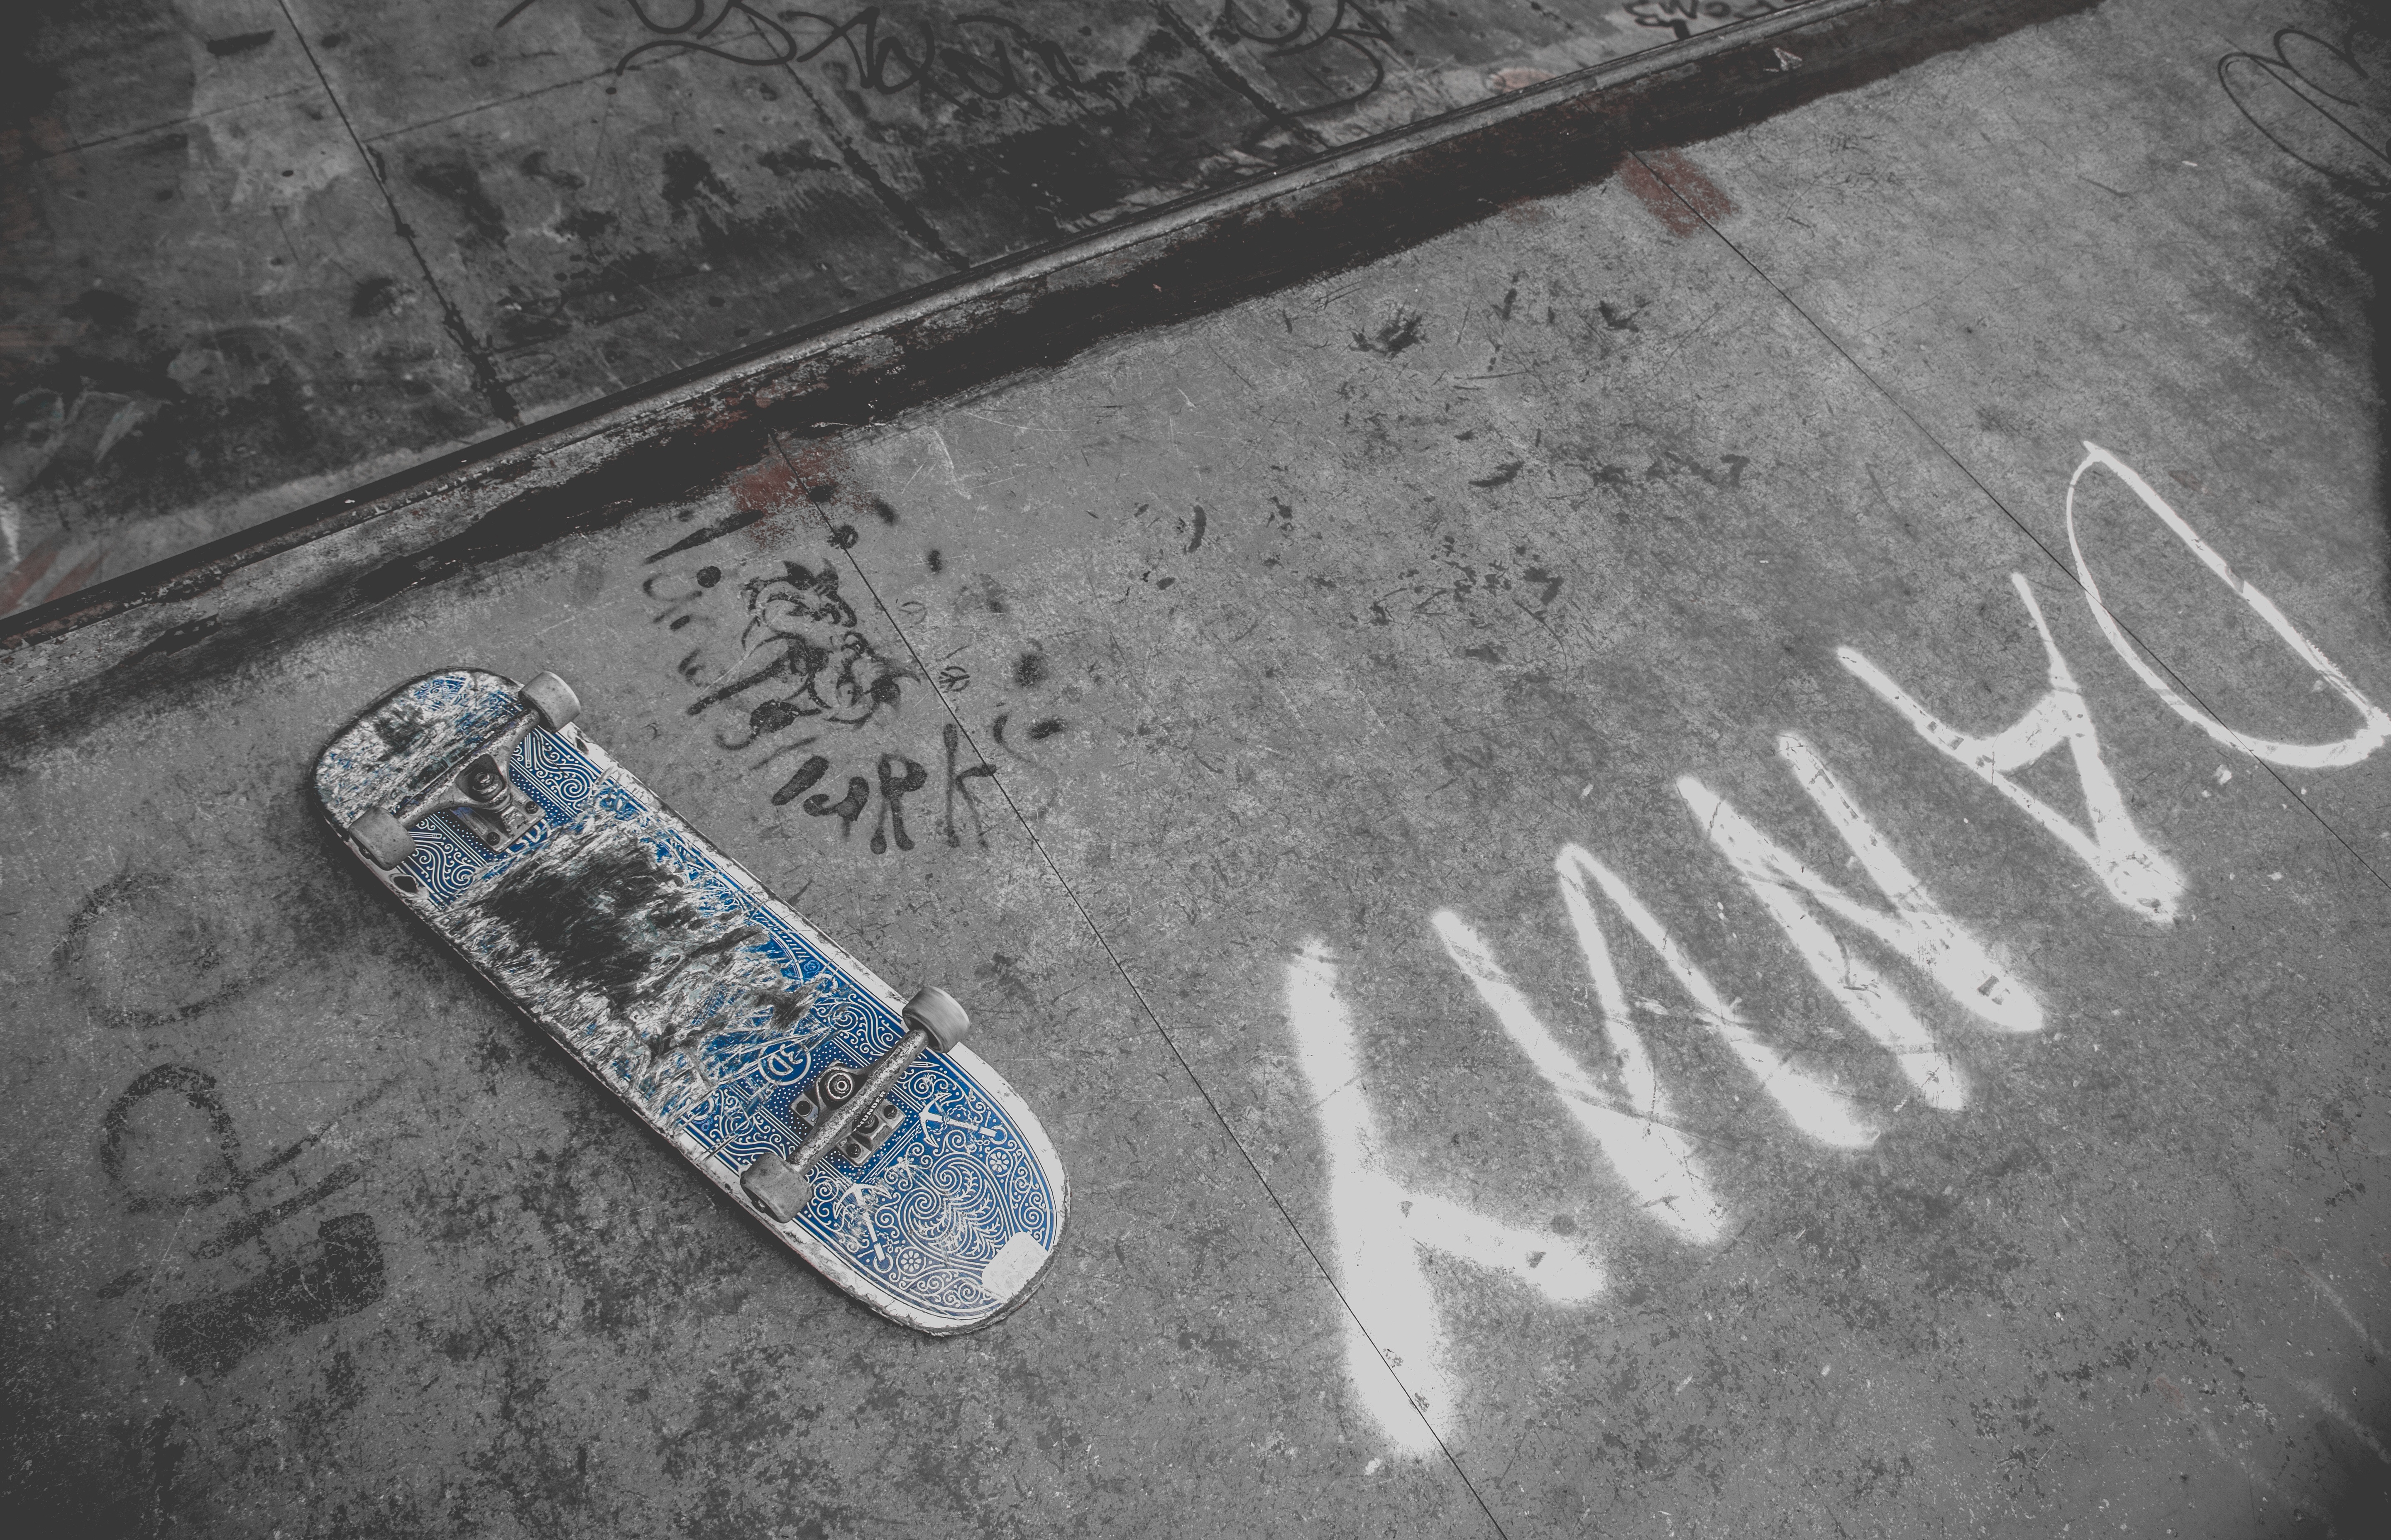
black and white, white, number, monochrome, font, shape, monochrome photography